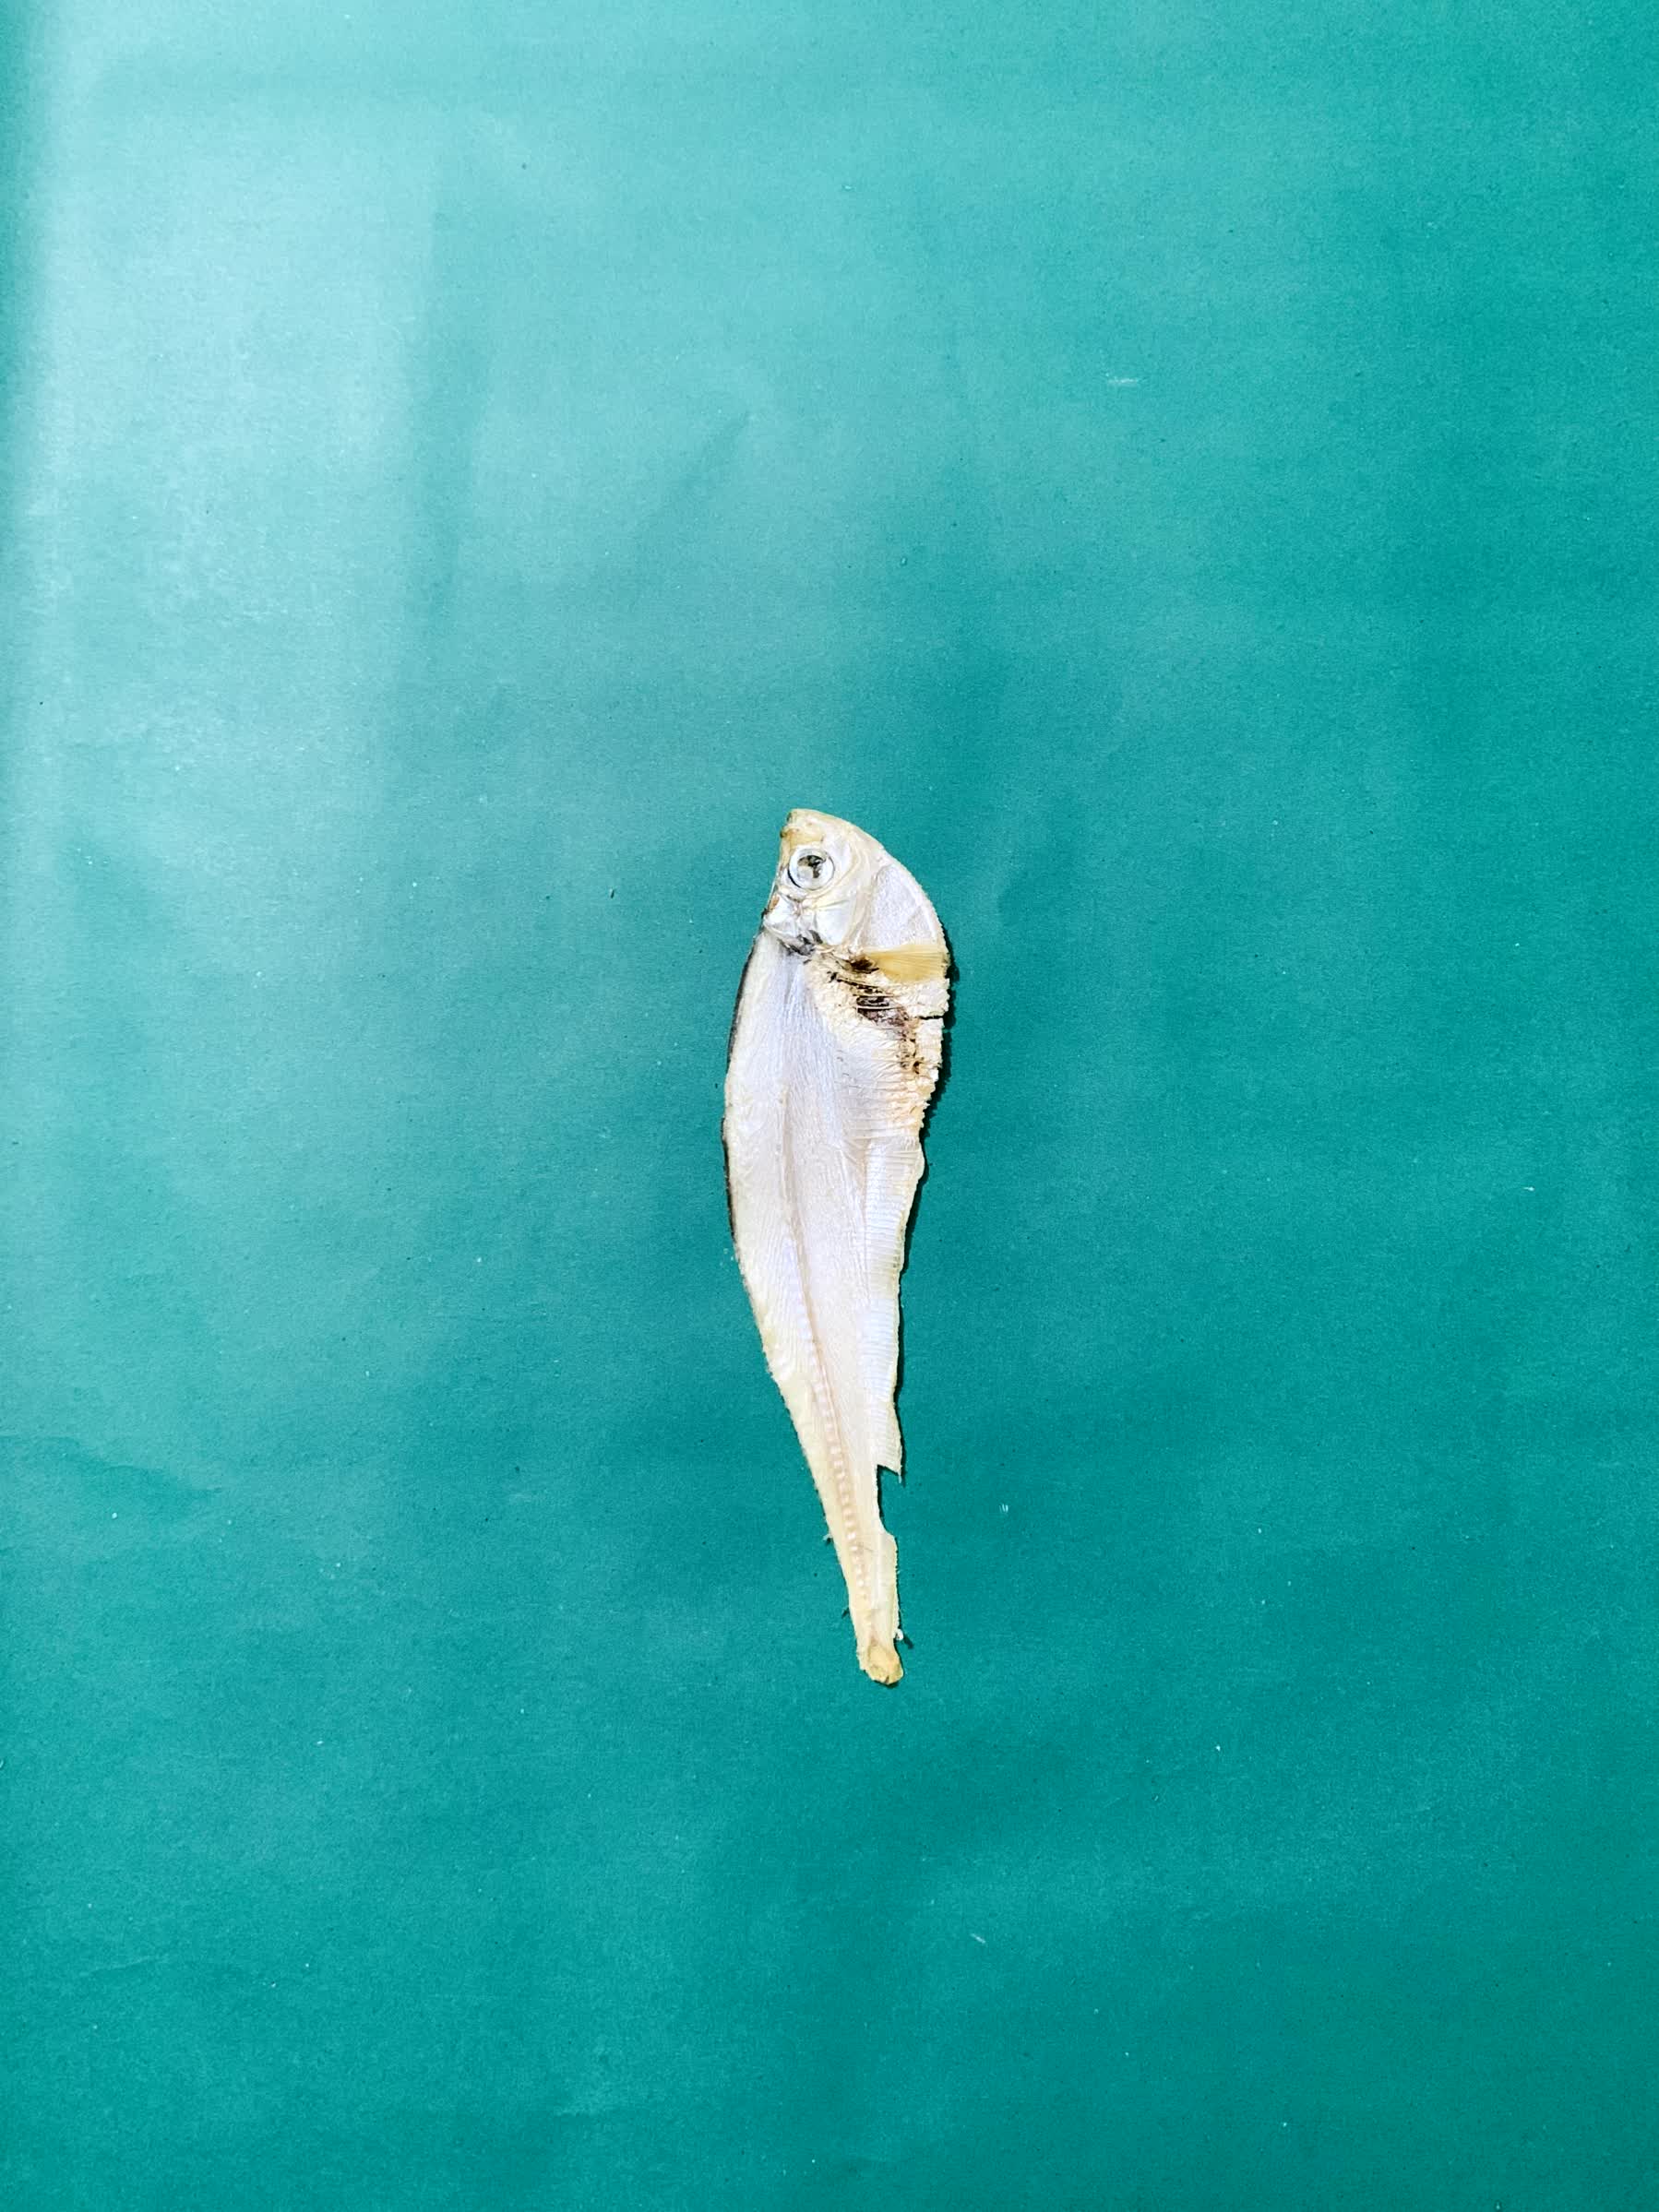
Species: Shukna Feuwa